Incineration

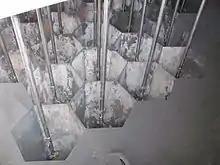
Electrodes inside electrostatic precipitator

The first UK incinerators for waste disposal were built in Nottingham by Manlove, Alliott & Co. Ltd. in 1874 to a design patented by Alfred Fryer. They were originally known as destructors.